Jabbeke railway station

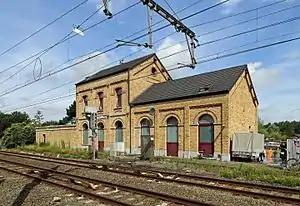
The former station building in 2015

Jabbeke railway station is a former Belgian railway station on Line 50A from Brussels to Ostend located in Jabbeke, in the commune of the same name, in the Flemish Region of the province of West Flanders.